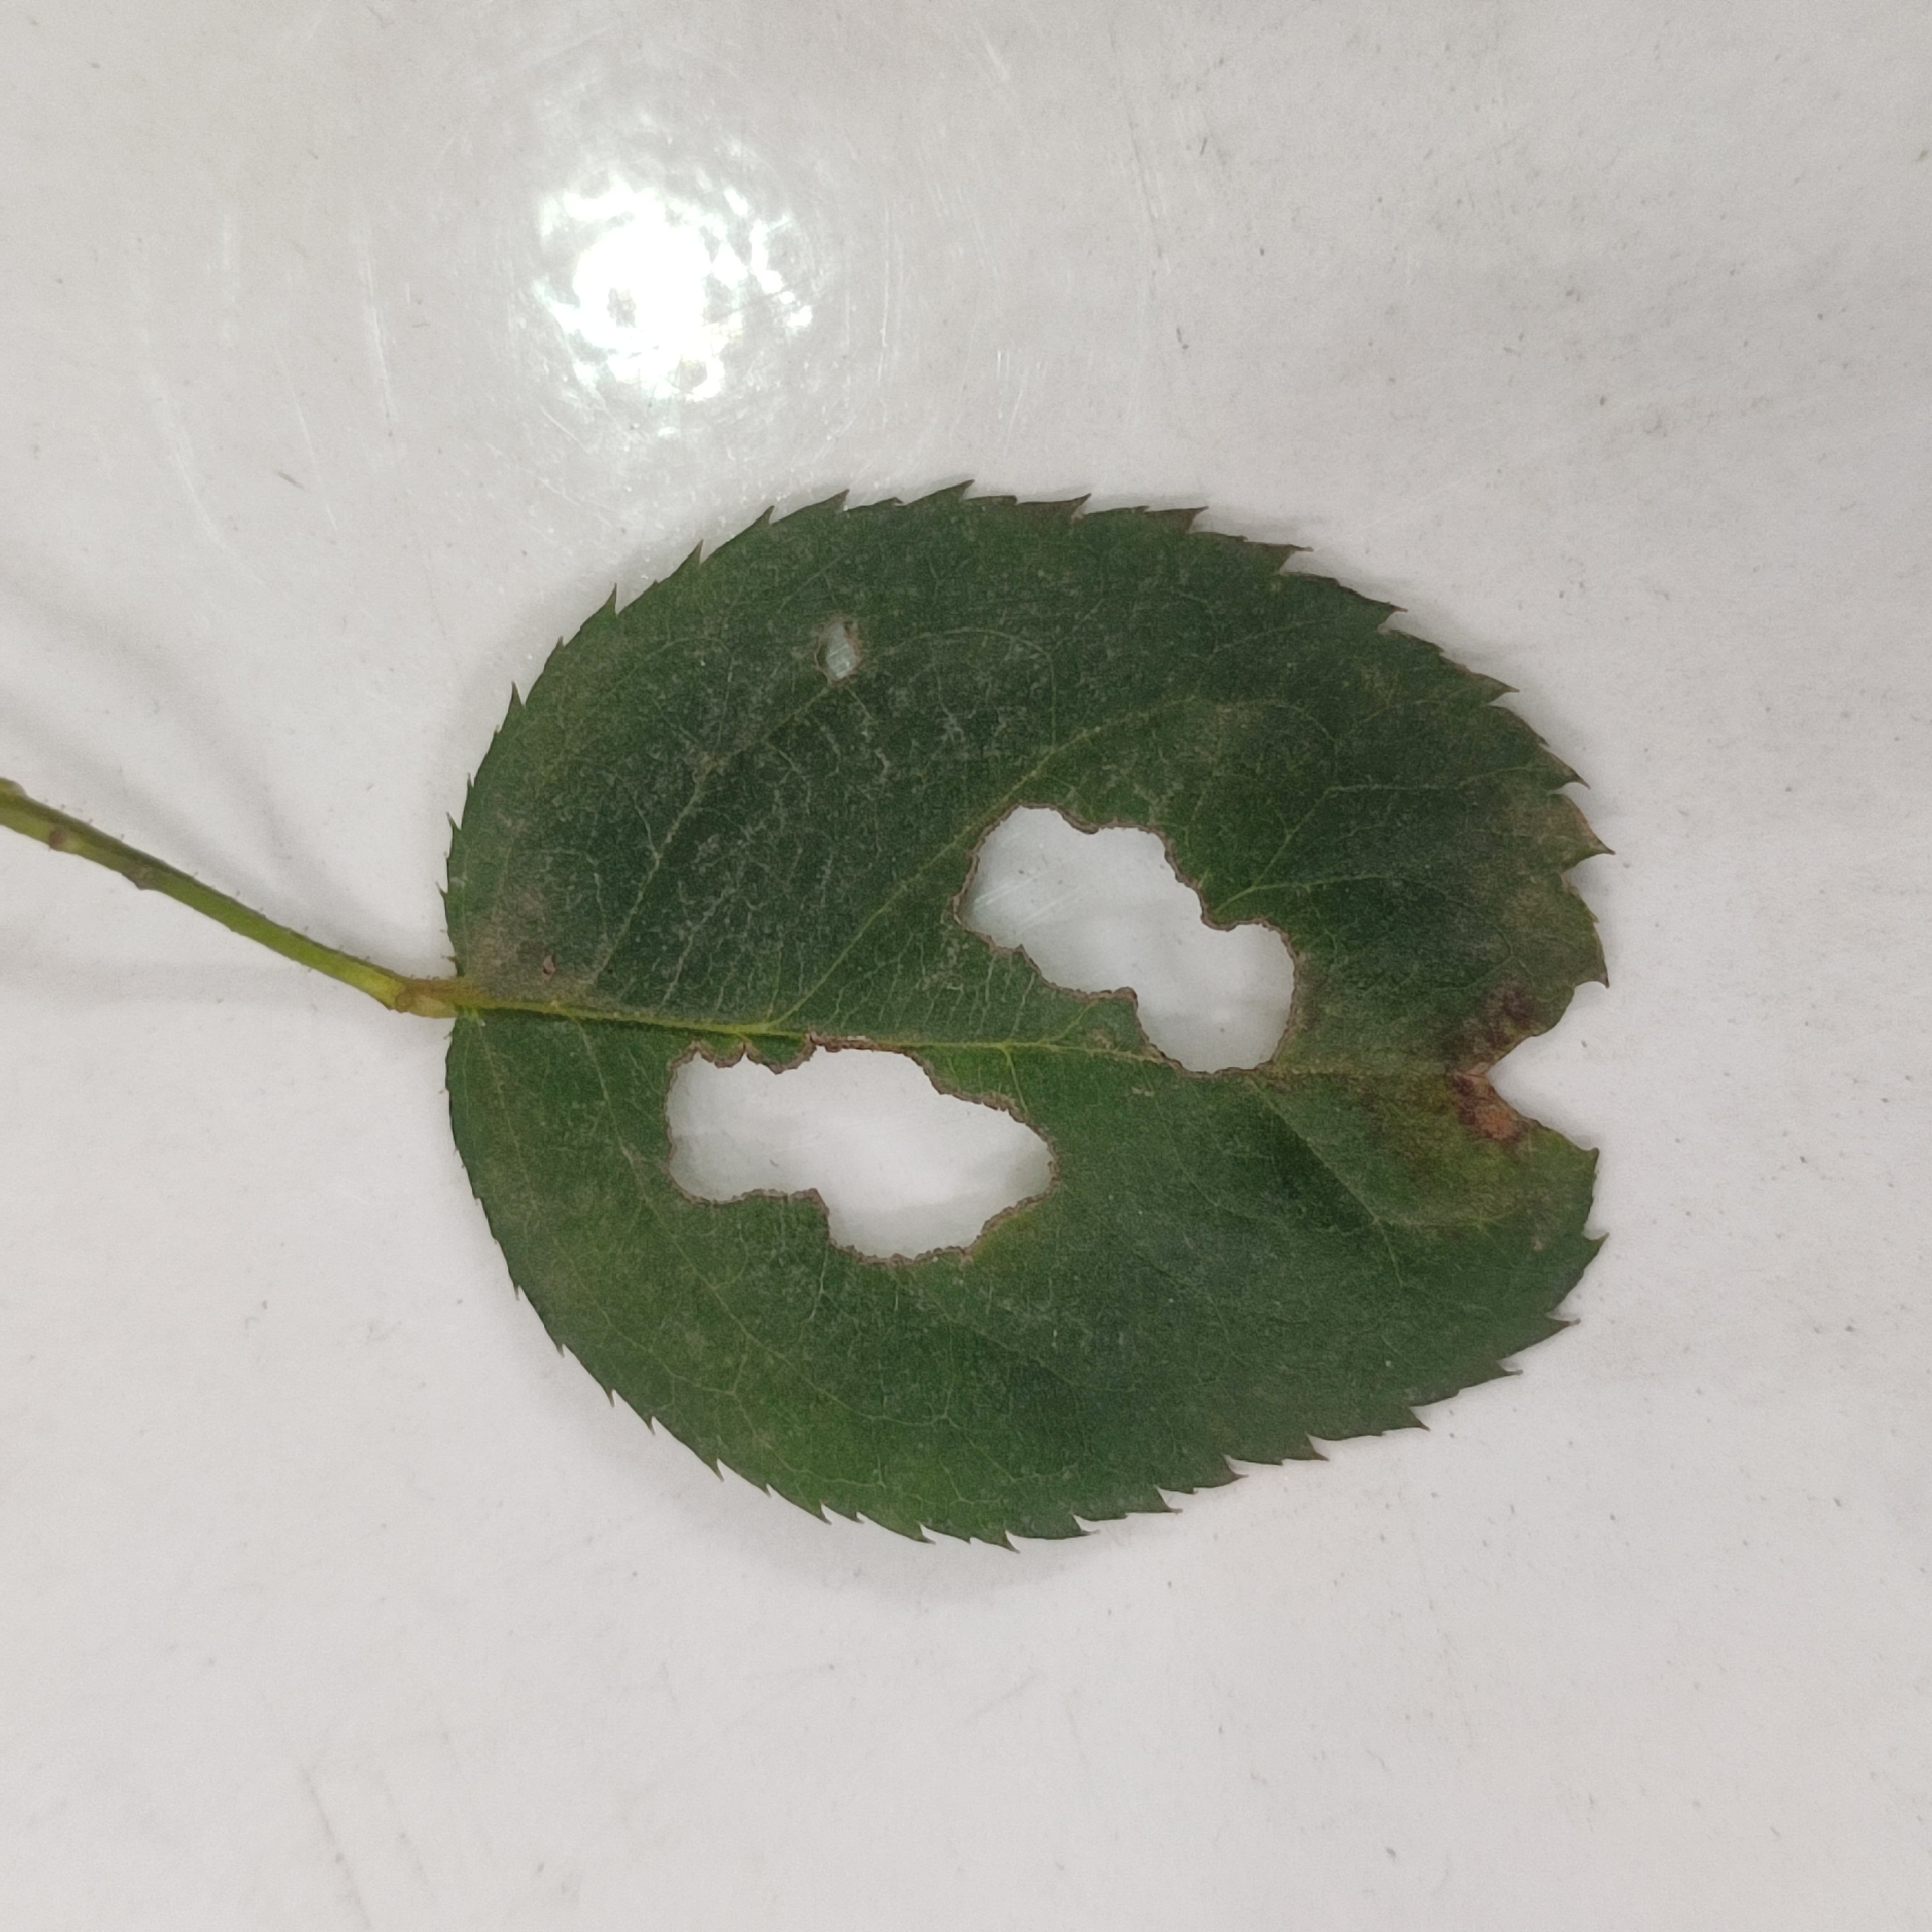
Label: Insect Hole